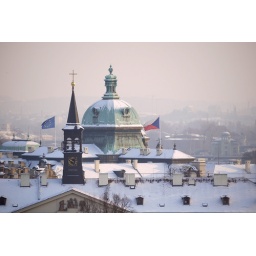
Domees and clock tower in the snow, Prague